David Engwicht

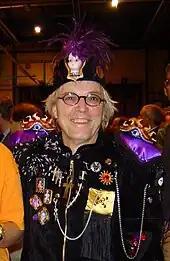
David Engwicht at the 2003 Velo-city conference in Paris

David Engwicht (born 1950) is an urban planner who resides in Brisbane, Australia. He is a speaker on the topics of transportation, community, and creativity and has given lectures around the world.